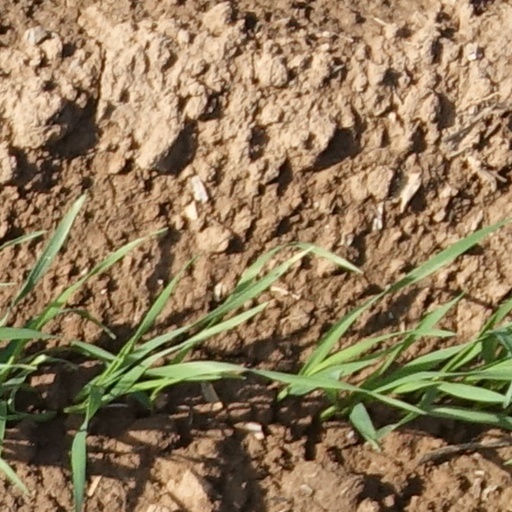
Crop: wheat